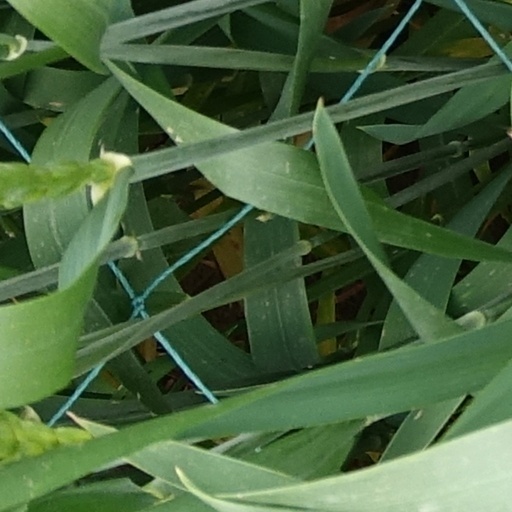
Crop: wheat